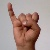
The image shows a hand gesture representing the letter 'I' in Indian Sign Language.